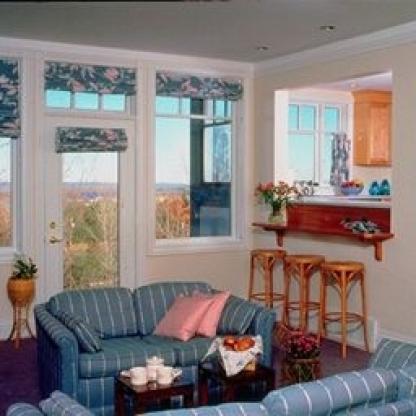
Scene: Indoor